Ernst Moritz Hess

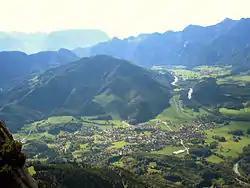
Unterwössen in Bavaria, where Hess and his family lived after returning from Italy

Hitler's accession to power led to the passage of a series of antisemitic laws banning Jews from the civil service. Although Hess was a Protestant Christian, the laws defined him as a "full-blooded Jew" as he had four Jewish grandparents. In April 1933, a "Law for the Restoration of the Professional Civil Service" was passed banning many Jews from public service. Hess survived this first purge of Jews owing to the "front-line fighters' privilege" ("Frontkämpferprivileg") he was able to invoke as a consequence of his war service. The "Frontkämpferprivileg" was instituted after "Reichspräsident" Paul von Hindenburg protested to Hitler that Jewish war veterans were being dismissed from state employment. Those who could prove that they had served on the front lines of the war were allowed to invoke the "Frontkämpferprivileg" to stay in their jobs.